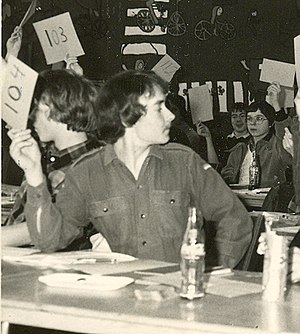
Folkeskoleelevernes Landsorganisation / Organisationen og dens historie
De første to landsmøder FLO afholdt, var af beskeden størrelse. Det tredje landsmøde (1980) i Århus var det første større møde foreningen afholdt. Her forrest den daværende redaktør og lige bag ham foreningens daværende kasserer.
Folkeskoleelevernes Landsorganisation eller FLO var navnet på en organisation for grundskoleelever og disses elevråd.